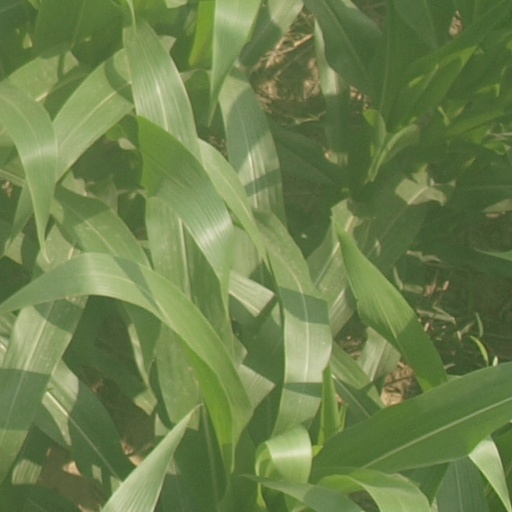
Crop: maize; corn